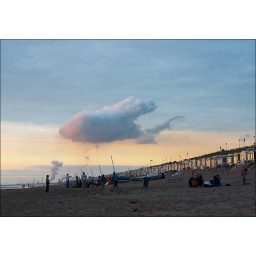
Giant fish in the sky